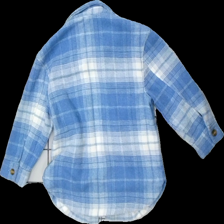
View: back
Type: Outerwear
Category: Children
Brand: Lindex
Colors: Blue, White
Material: 67% polyester, 33% wool
Pattern: Checkered print
Cut: Regular
Size: 128
Season: All
Damage: Stains
Damage location: middle center
Price range: <50
Recommended usage: Export